GBA-19 (Ghizer-I)

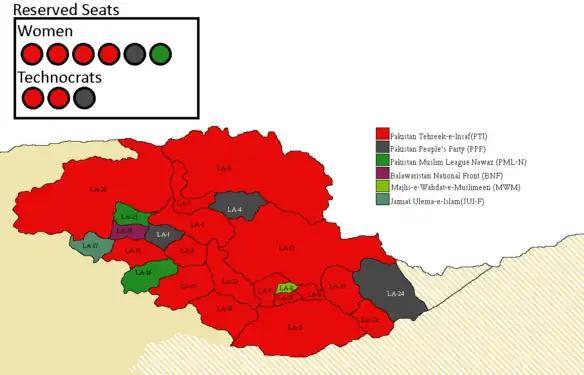
Constituency map

GBA-19 (Ghizer-I) is a constituency of Gilgit Baltistan Assembly which is currently represented by Nawaz Khan Naji of BNF.